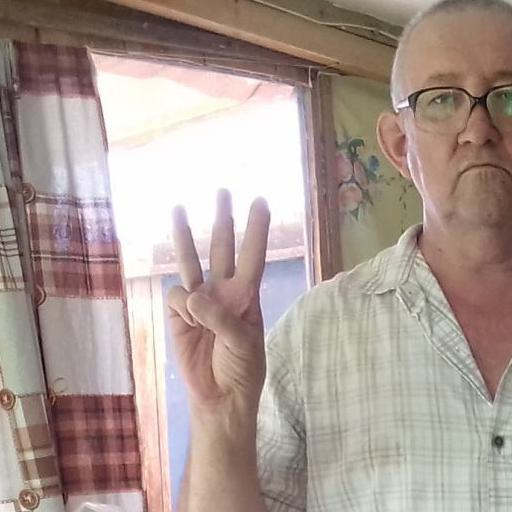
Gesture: three